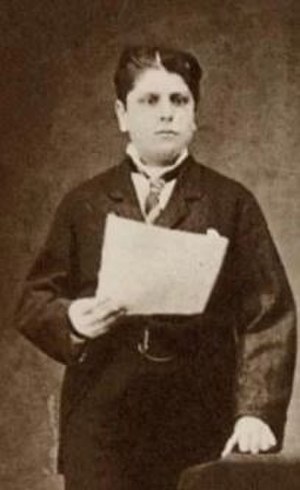
Kastratsanger / Tilbagegang
Alessandro Moreschi i cirka 1880.
En kastratsanger er en mand med en sangstemme, der svarer til en sopran, mezzosopran eller alt. Kastratstemmen fremkommer enten ved kastration af sangeren før puberteten eller på grund af en endokrinologisk tilstand, der gør, at manden ikke er blevet kønsmoden.